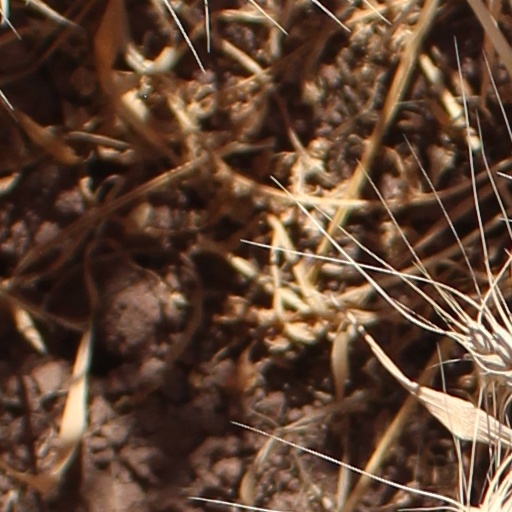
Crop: wheat